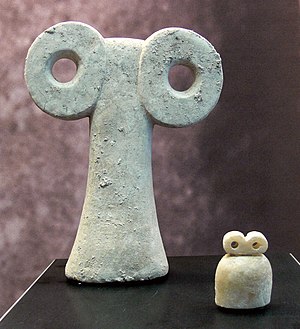
Nagar
Øjne-amuletterne fra Øje-templet i Tell Brak, fra 3900-3600 fvt.
Nagar, senere Nawar, var eblaitisk oltidsby og vestsemitisk bystat i det nordlige Mesopotamien fra år 2600 til 2300 fvt, nuværende Tell Brak i nordlige Syrien. Kongedømmet Nagar dækkede det meste af Khabur-flodbassinet. På sit højdepunkt var Nagar-kongedømmet en vigtig politisk partner og ligestillet med dens naboer, Ebla og Mari-bystaterne. Kongedømmet underkastede sig mindst 17 andre byer, heriblandt Hazna og bystaten Nabada.